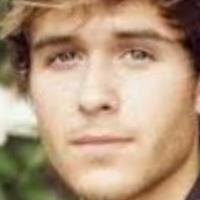
Age group: age 21-30